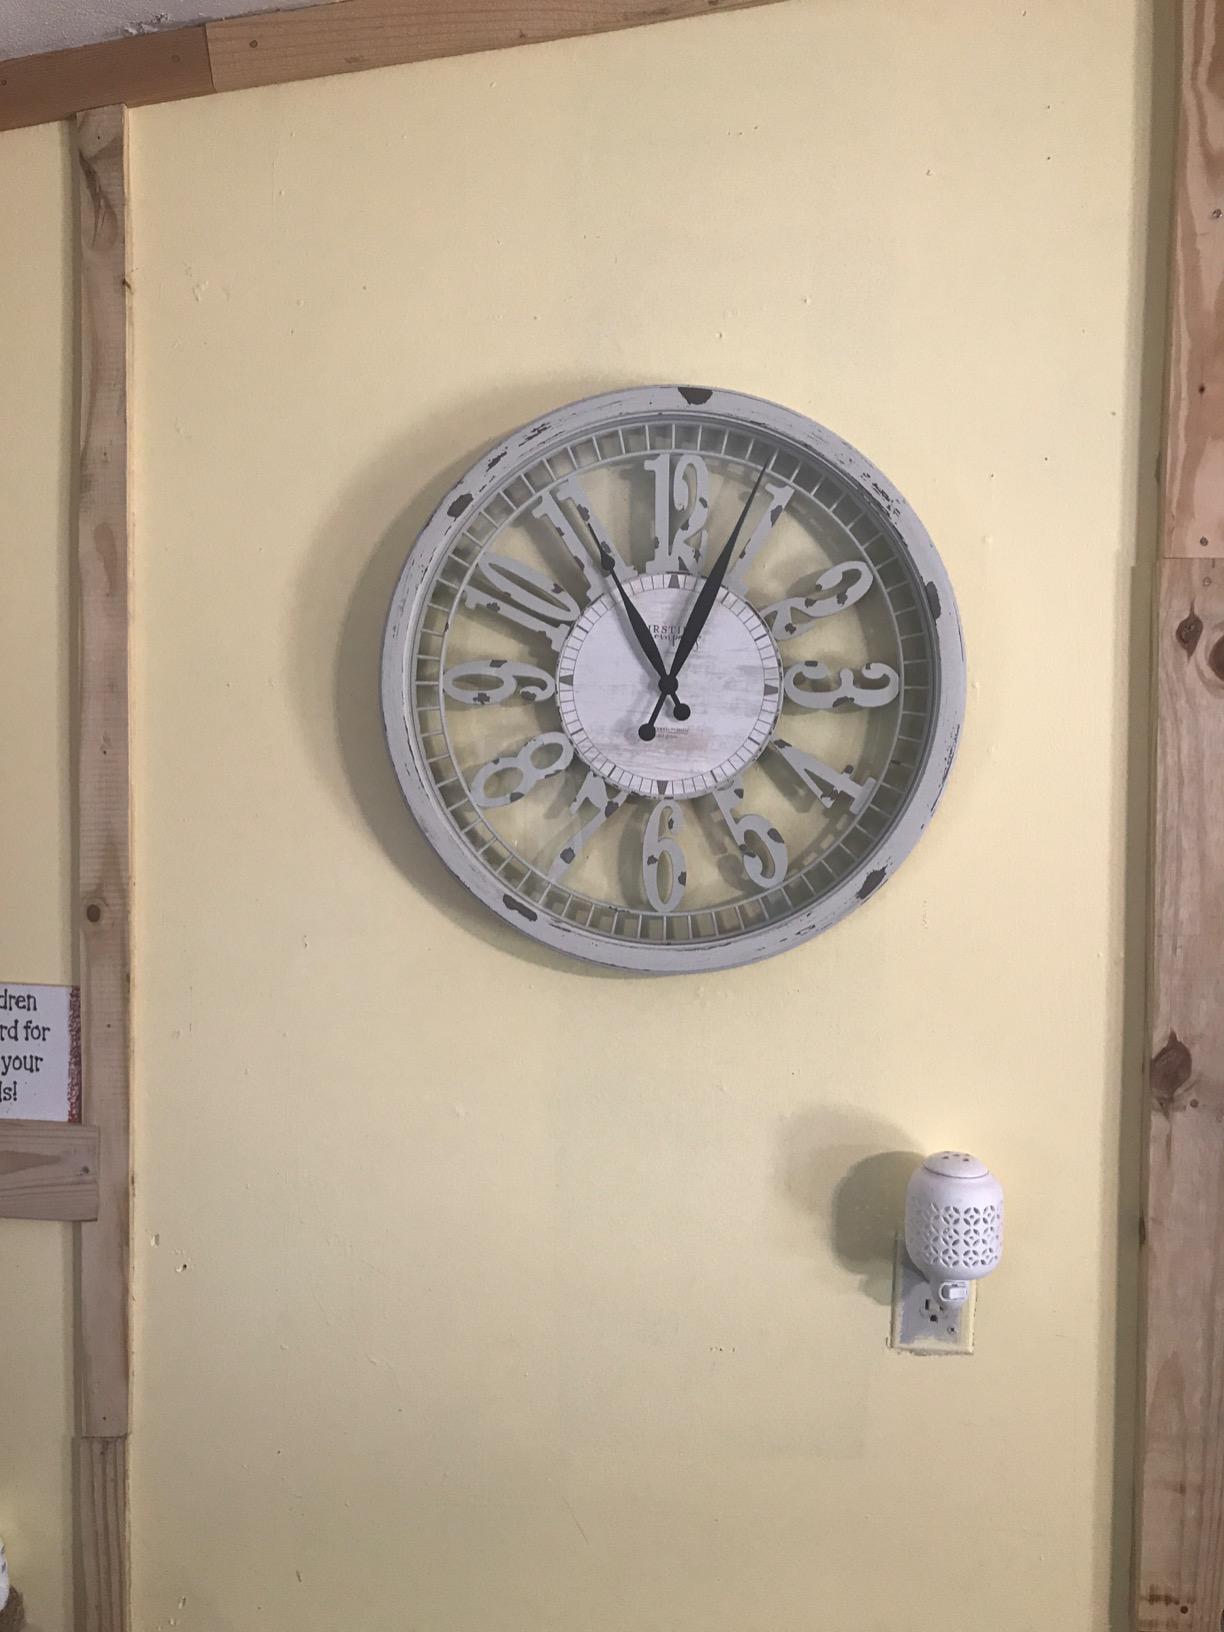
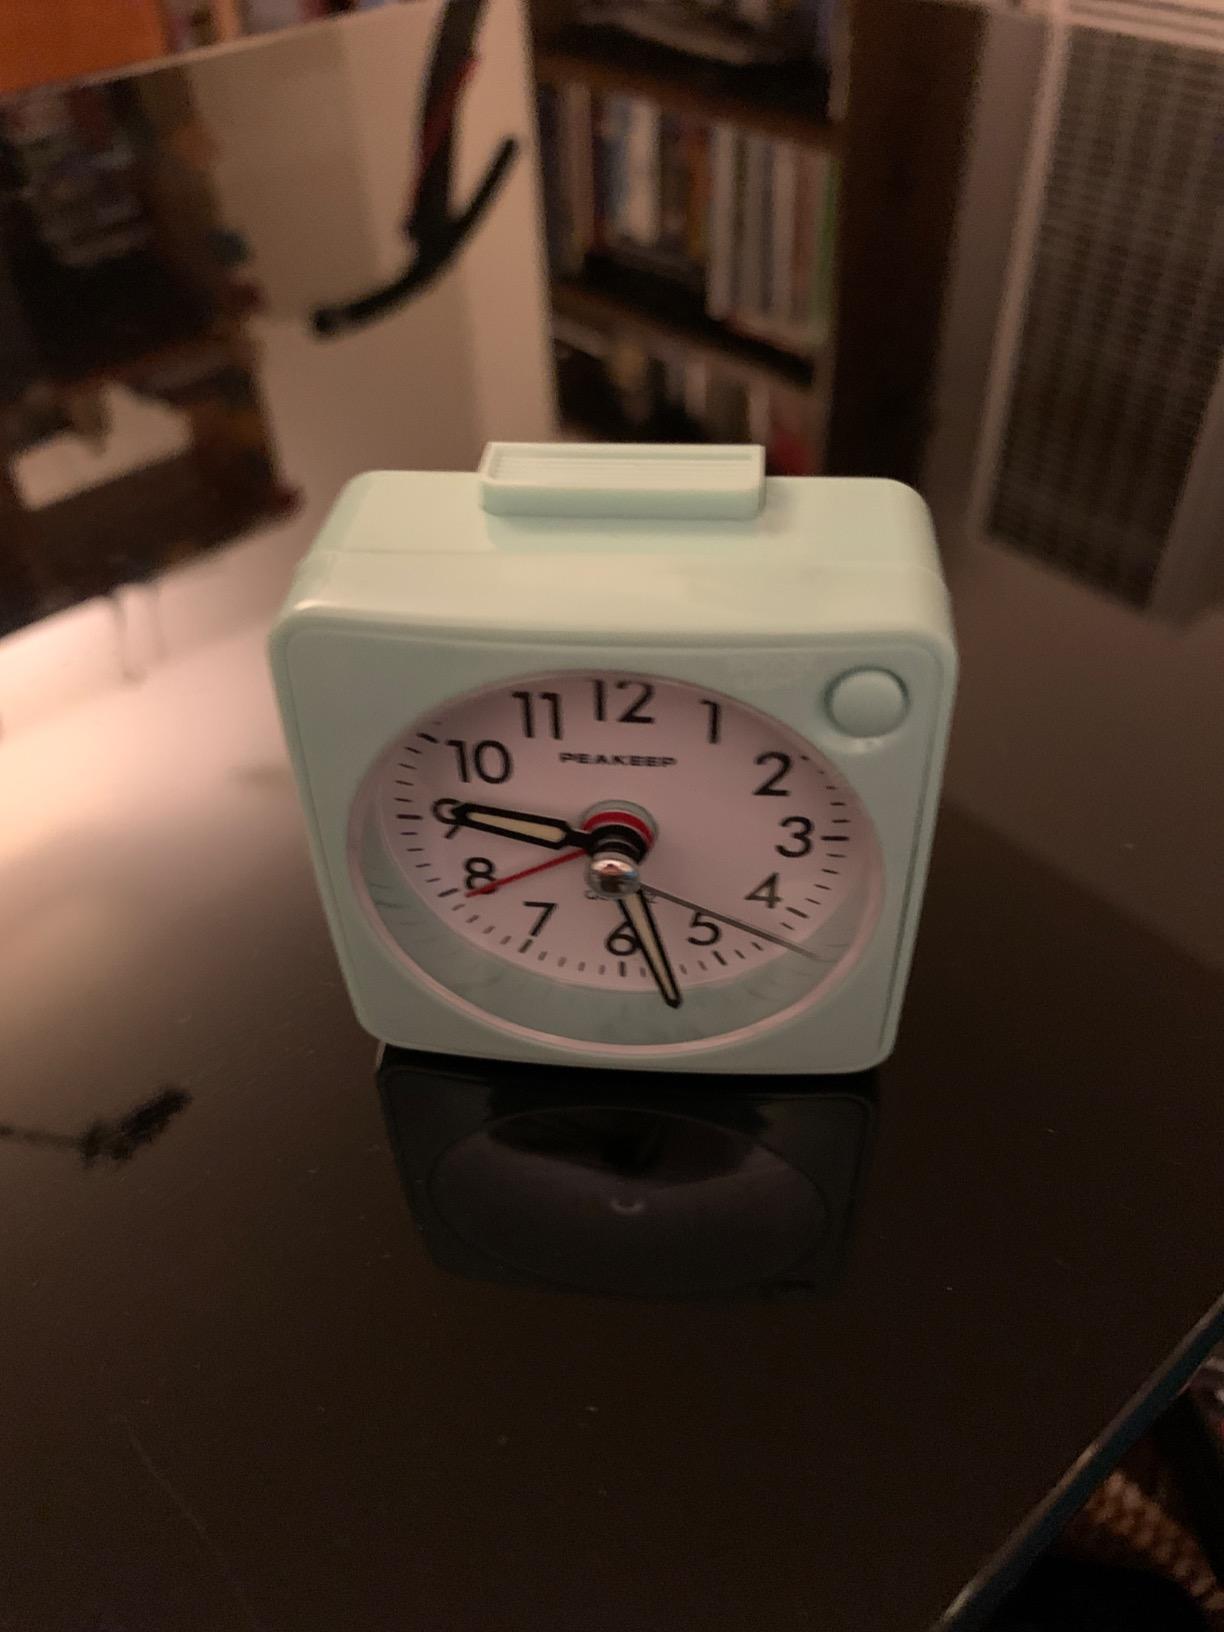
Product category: clock
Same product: no